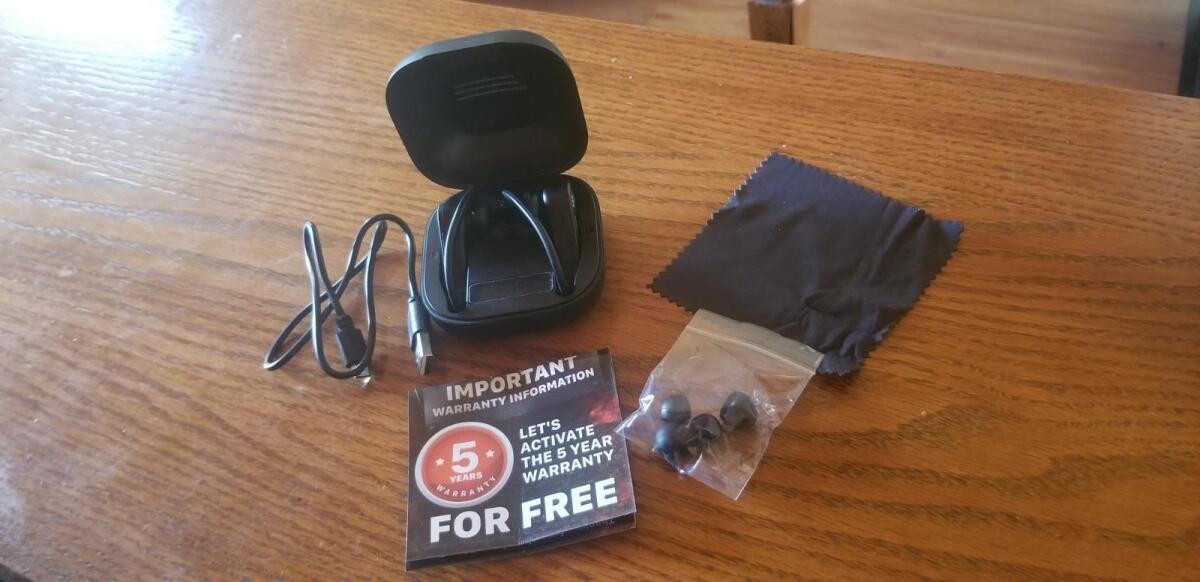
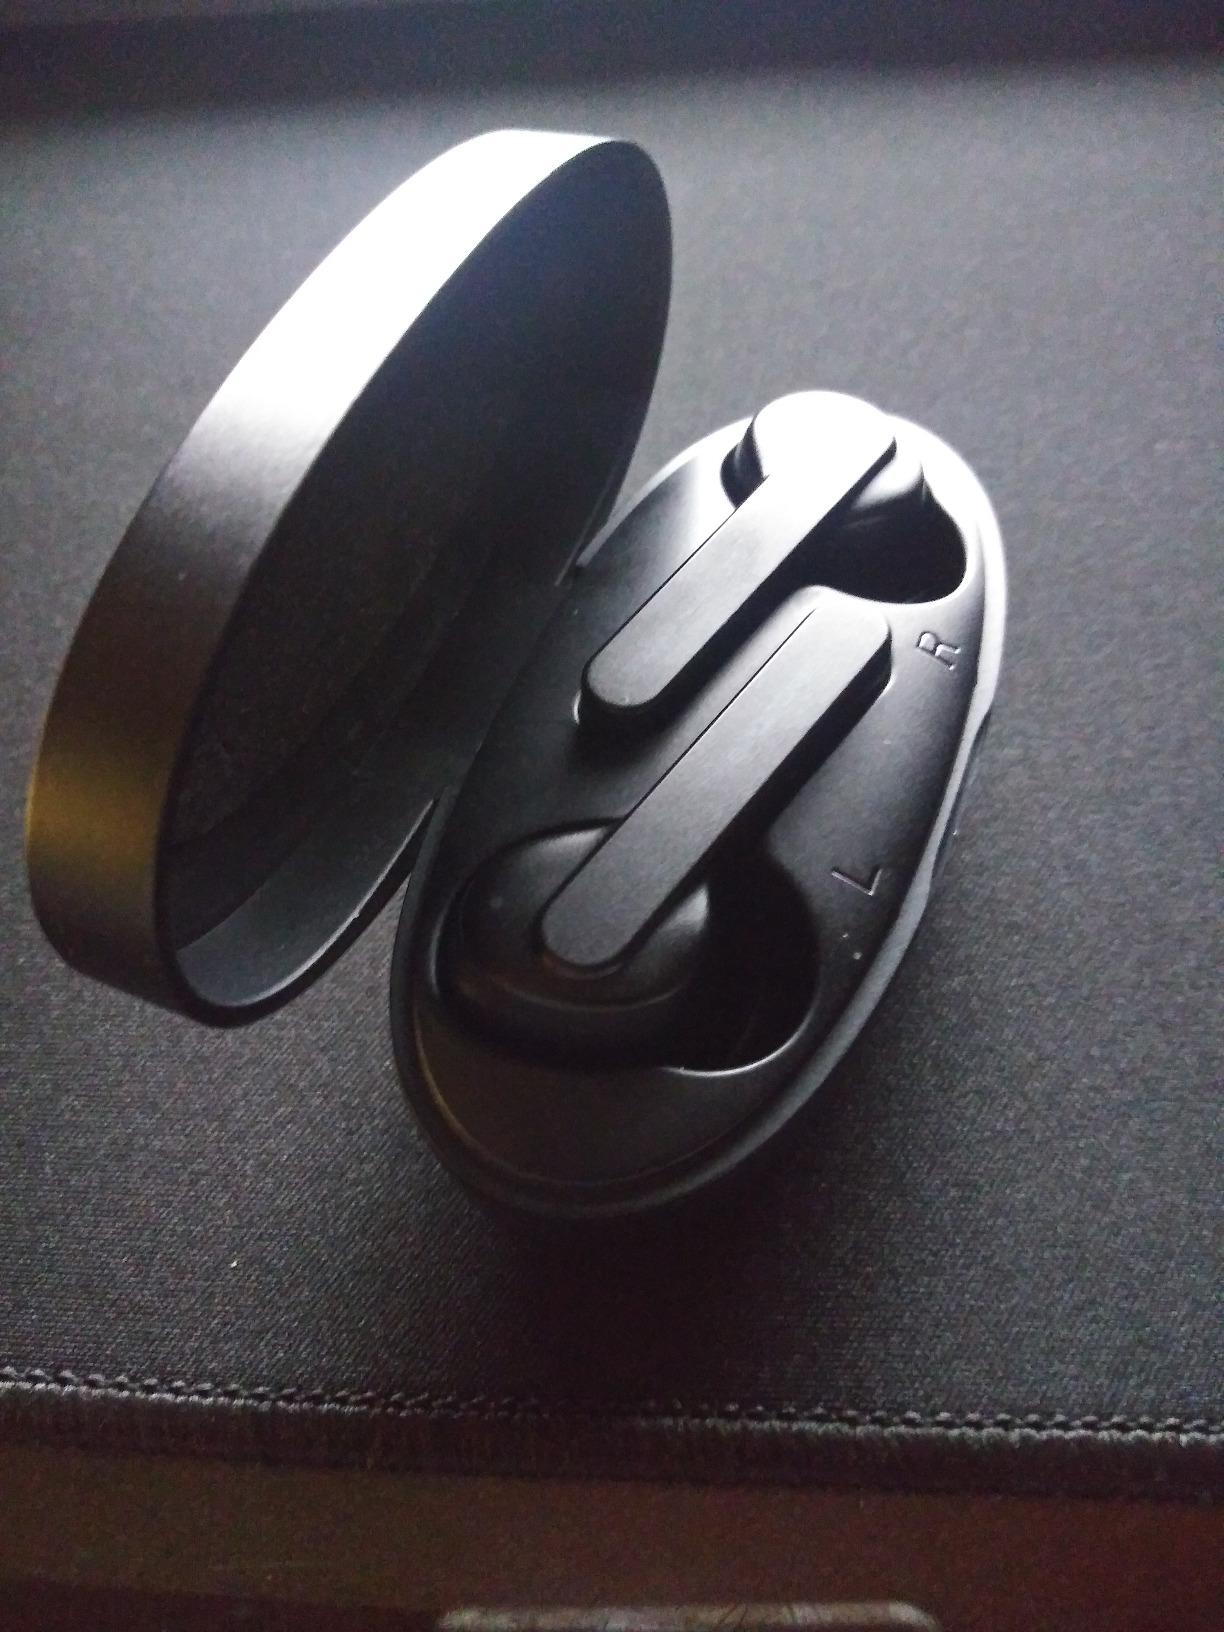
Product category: earbuds
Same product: no